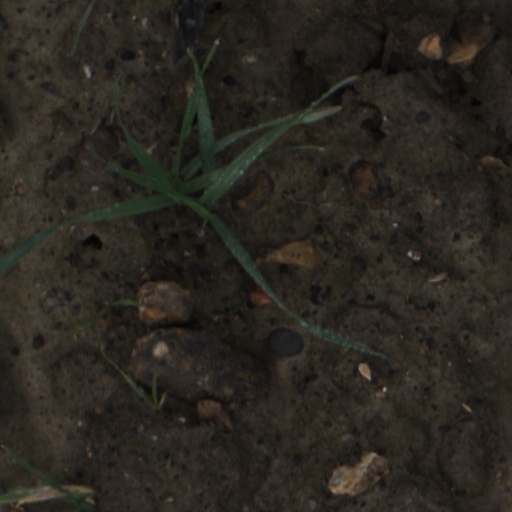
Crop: wheat